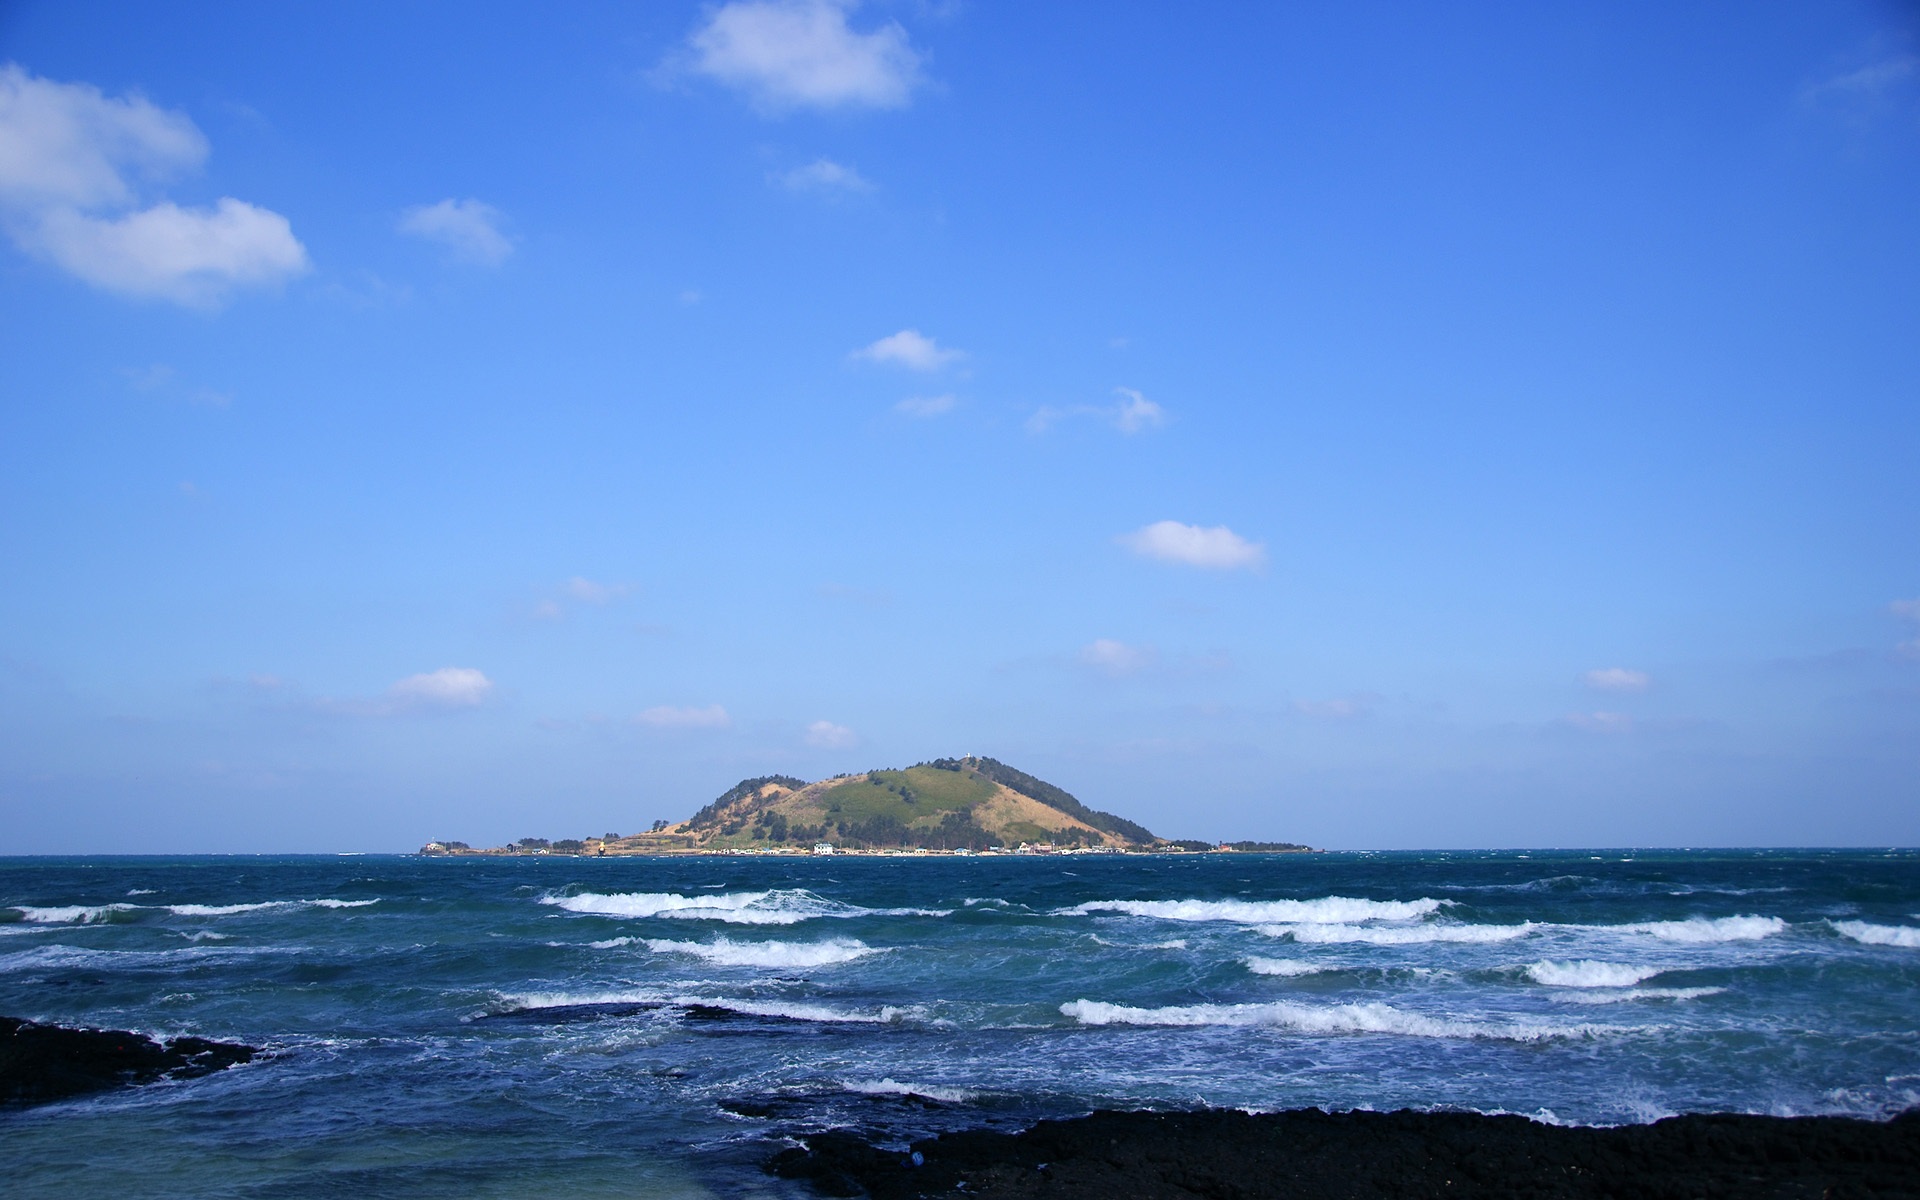
beach, sea, coast, ocean, horizon, sky, shore, wave, bay, terrain, body of water, k, cape, islet, klitschko, whether or not, wind wave